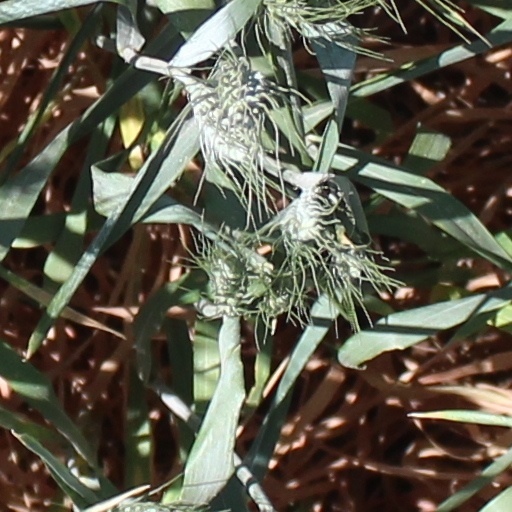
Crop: wheat